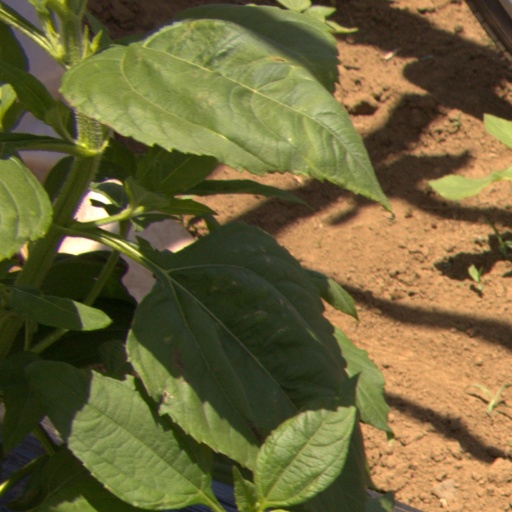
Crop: Jerusalem artichoke